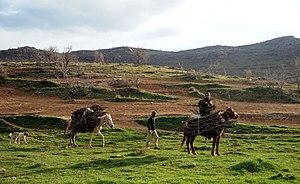
Le cheval kurde, Kurdi, Anatolien de l'Est ou Jaf, est une race de petit chevaux de selle ou poneys originaire du Kurdistan, une région historique partagée entre l'Irak, l'Iran, la Turquie et la Syrie. Influencé par le cheval arabe, il est employé tant sous la selle qu'au bât. Son élevage décline en Turquie.